Washington Crossing the Delaware (1851 paintings)

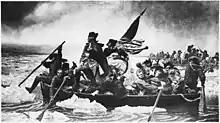
"Washington Crossing the Delaware" (1849–1850), first painting by Emanuel Leutze

Emanuel Leutze grew up in America, then returned to Germany as an adult, where he conceived the idea for this painting during the Revolutions of 1848. Hoping to encourage Europe's liberal reformers through the example of the American Revolution, and using American tourists and art students as models and assistants, among them Worthington Whittredge and Andreas Achenbach, Leutze finished the first painting in 1850. Just after it was completed, the first version was damaged by fire in his studio, subsequently restored, and acquired by the Kunsthalle Bremen. On September 5, 1942, during World War II, it was destroyed in a bombing raid by the Allied forces.